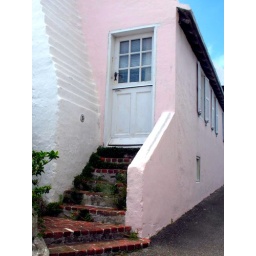
Little pink house in St. George, Bermuda